Otto Stenroth

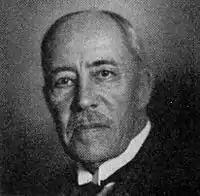
Otto Stenroth

Otto Stenroth (13 May 1861 in Saarijärvi – 16 December 1939 in Helsinki) was a Finnish lawyer, politician and banker.